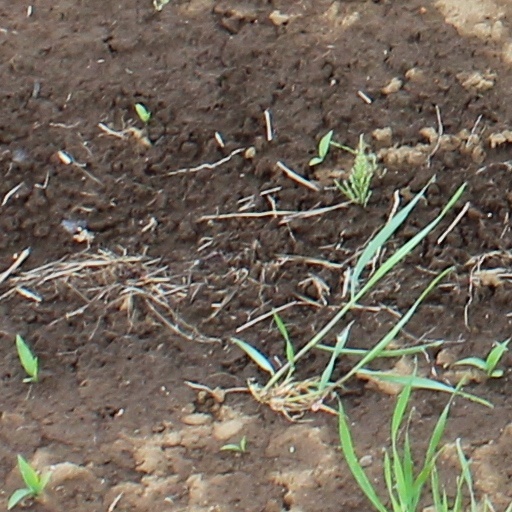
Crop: wheat